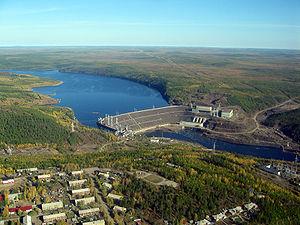
Le Viliouï ou la Vilyouï est une rivière longue de 2 650 km située dans l'est de la Sibérie en Russie d'Asie. C'est le plus long des affluents de la Léna.
Le barrage de Viliouï est une centrale hydroélectrique de grande taille située sur la rivière Viliouï en Sibérie orientale dans la république de Sakha. D'une puissance de 650 MW, cet équipement a été construit en deux étapes entre 1964 et 1976 pour répondre aux besoins générés par la mise en exploitation de plusieurs mines de diamant. C'est le premier grand barrage construit dans des conditions de froid aussi extrêmes sur du pergélisol.